Parijatha Vaneswarar Temple

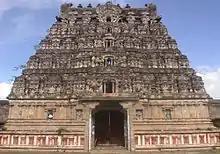

Parijatha Vaneswarar Temple (பாரிஜாதவனேஸ்வரர் கோயில்) is a Hindu temple located at Tirukalar in the Tiruvarur district of Tamil Nadu, India. Situated at a distance of about 21 kilometres from Mannargudi on the road to Thiruthuraipoondi, the presiding deity of the temple is Shiva.